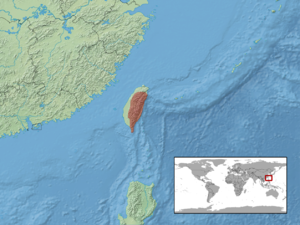
Achalinus niger est une espèce de serpents de la famille des Xenodermatidae.